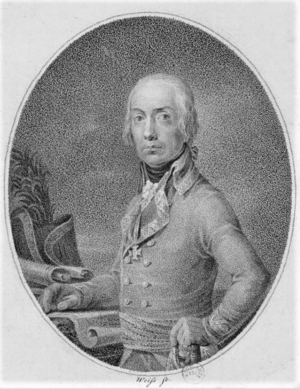
Anton von Zach (1747-1826), général autrichien. Il fut chef d'état-major de l'armée autrichienne à la bataille de Marengo où il fut fait prisonnier par les Français.
Anton von Zach, né le 14 juin 1747 à Pest en Hongrie et mort le 22 novembre 1826 à Graz en Autriche, est un officier général autrichien d'origine hongroise qui combattit au service de la monarchie de Habsbourg. Il fit carrière dans les états-majors au cours des guerres de la Révolution française et continua d'exercer des responsabilités pendant les guerres napoléoniennes en participant aux campagnes de 1805 et de 1809. Il n'occupa plus d'emplois opérationnels après cette date.